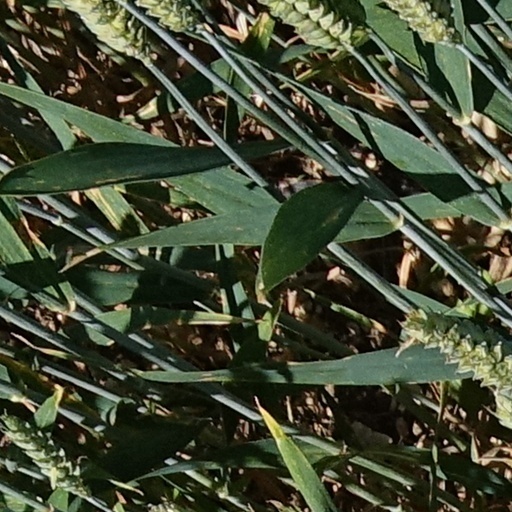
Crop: wheat